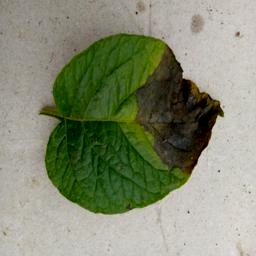
Etiqueta: Late Blight